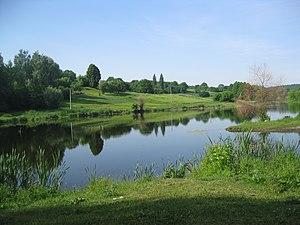
Ploujne est un village du raion d'Iziaslav, dans l'oblast de Khmelnitski, en Ukraine. Sa population s'élevait à 2 695 habitants en 2011.